Abram Hatch House

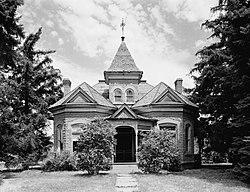
Abram Hatch House, August 1973

The Abram Hatch House is a historic residence in Heber City, Utah, United States, that is listed on the National Register of Historic Places (NRHP).